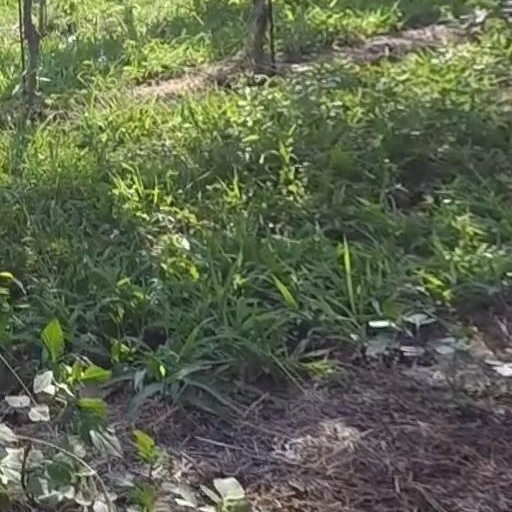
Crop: grape